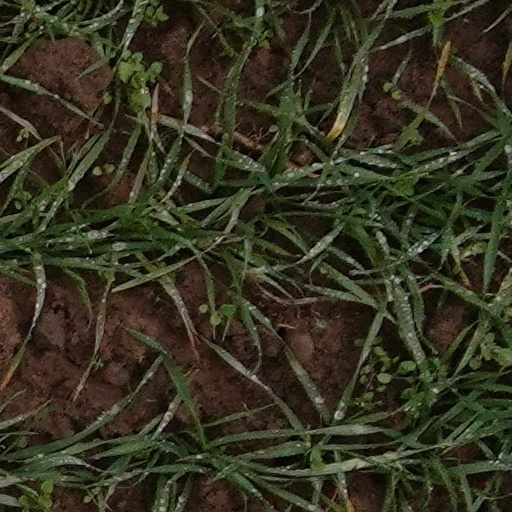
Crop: wheat